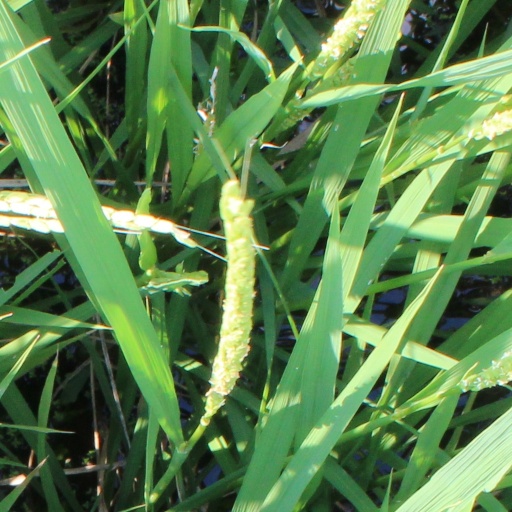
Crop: rice